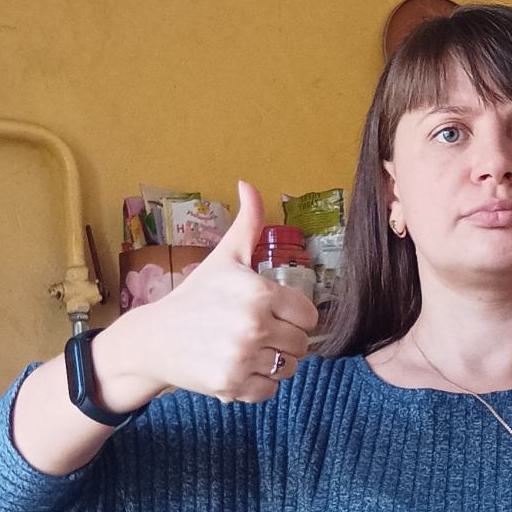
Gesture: like